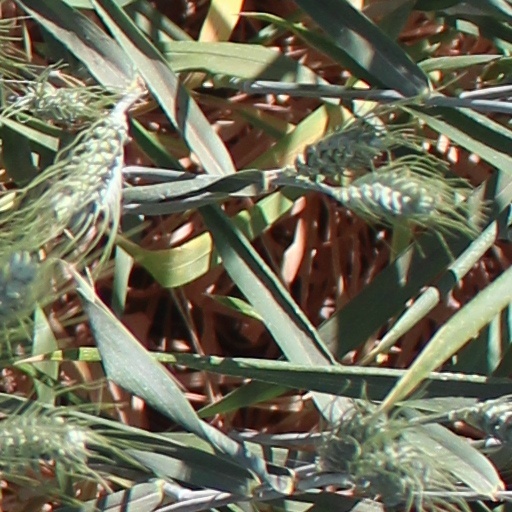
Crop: wheat